Franco Enna

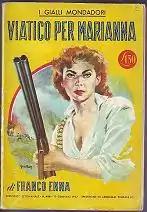
A detective novel by Franco Enna

Enna was a poet, a playwright, a journalist, and a prolific writer of detective novels and science fiction. He was best known as Franco Enna, but also wrote under his true name as well as many English pseudonyms, including Lou Happings, Andrew Maxwell, James Douglas, Thomas Freed, Richard Shell, Lewis Allen Scott, Herry Graham, Max Reditone, and Carlton Gibbs.